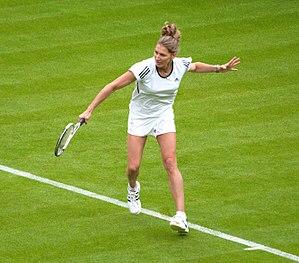
Monica Seles, née le 2 décembre 1973 à Novi Sad, est une joueuse de tennis de l'ex-Yougoslavie, naturalisée américaine en 1994.